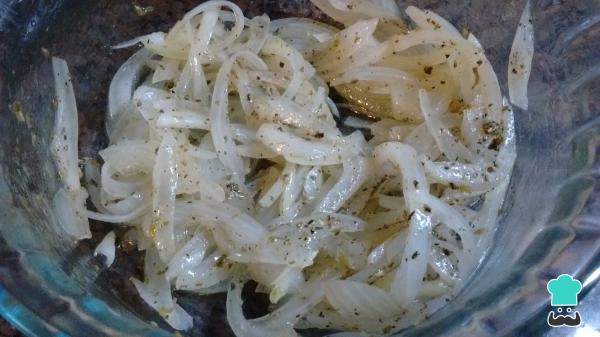
Agrega a la cebolla el aceite de oliva, la sal, la pimienta y el orégano. Revuelve bien, cubre y deja macerar en la heladera media hora.Truco: si te gustan más picantitas, puedes agregar también ají molido.